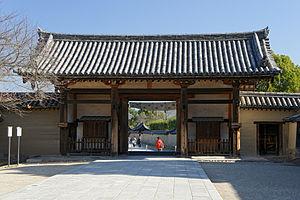
Cette liste présente les bâtiments japonais de l' époque de Nara désignés biens culturels importants du Japon. Vingt-trois sites avec le même nombre de bâtiments sont ainsi désignés. Tous sauf trois sont des trésors nationaux et tous sauf un se trouvent dans la préfecture de Nara. Quatorze sont situés dans la ville de Nara; ceux de Tōdai-ji, Gangō-ji, Tōshōdai-ji et Yakushi-ji font partie du site monuments historiques de l'ancienne Nara, patrimoine mondial de l'UNESCO. Les six de Hōryū-ji, font partie du site monuments bouddhistes de la région de Hōryū-ji, patrimoine mondial de l'UNESCO.
Le terme « trésor national » est utilisé au Japon depuis 1897 pour désigner les biens les plus précieux du patrimoine culturel du Japon bien que la définition et les critères aient changé depuis la création du terme. Les bâtiments des temples bouddhistes de cette liste ont été classés Trésors nationaux du Japon quand la loi pour la protection des biens culturels est entrée en vigueur le 9 juin 1951. Les pièces sont choisies par le ministère de l'Éducation, de la Culture, des Sports, des Sciences et de la Technologie sur le fondement de leur « valeur artistique ou historique particulièrement élevée ». Cette liste présente 152 entrées de bâtiments de temples Trésors nationaux de la fin du VIIᵉ siècle classique au début de l'époque d'Edo moderne du XIXᵉ siècle. Le nombre d'édifices répertoriés dans cette liste est supérieur à 152, parce que, dans certains cas, des groupes de bâtiments liés entre eux sont réunis pour former une seule entrée. Les structures comprennent des bâtiments principaux tels que le kon-dō, le hon-dō, le butsuden, des pagodes, des portes, un beffroi, des couloirs et d'autres bâtiments et édifices qui font partie d'un temple bouddhiste.